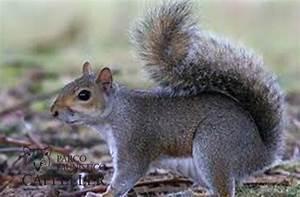
squirrel